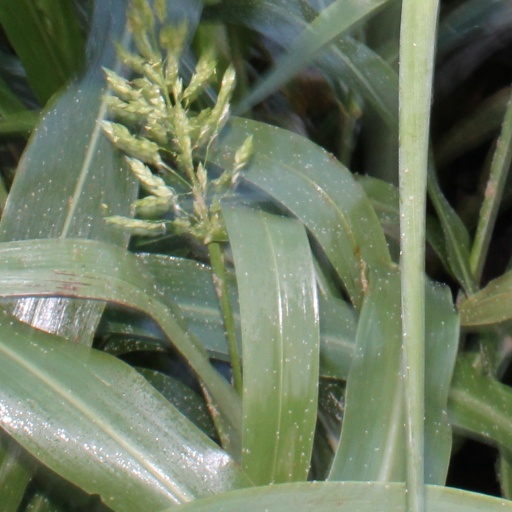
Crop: sorghum